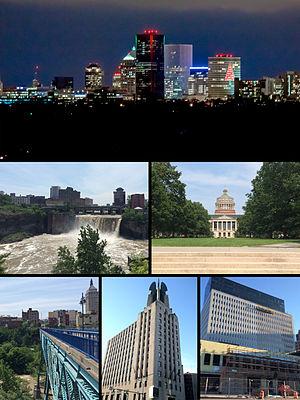
Rochester est une ville du comté de Monroe dans l’État de New York, aux États-Unis. La rivière Genesee relie la ville au lac Ontario. La ville est délimitée à l'ouest par le canal Érié.